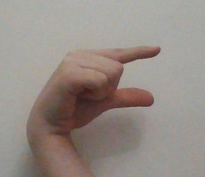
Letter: dal